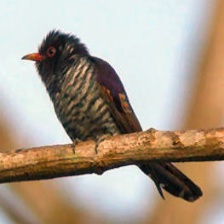
Species: VIOLET CUCKOO
Scientific name:  CHRYSOCOCCYX XANTHORHYNCHUS